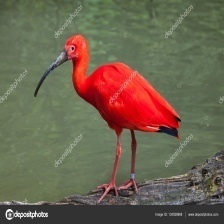
Species: SCARLET IBIS
Scientific name: EUDOCIMUS RUBER